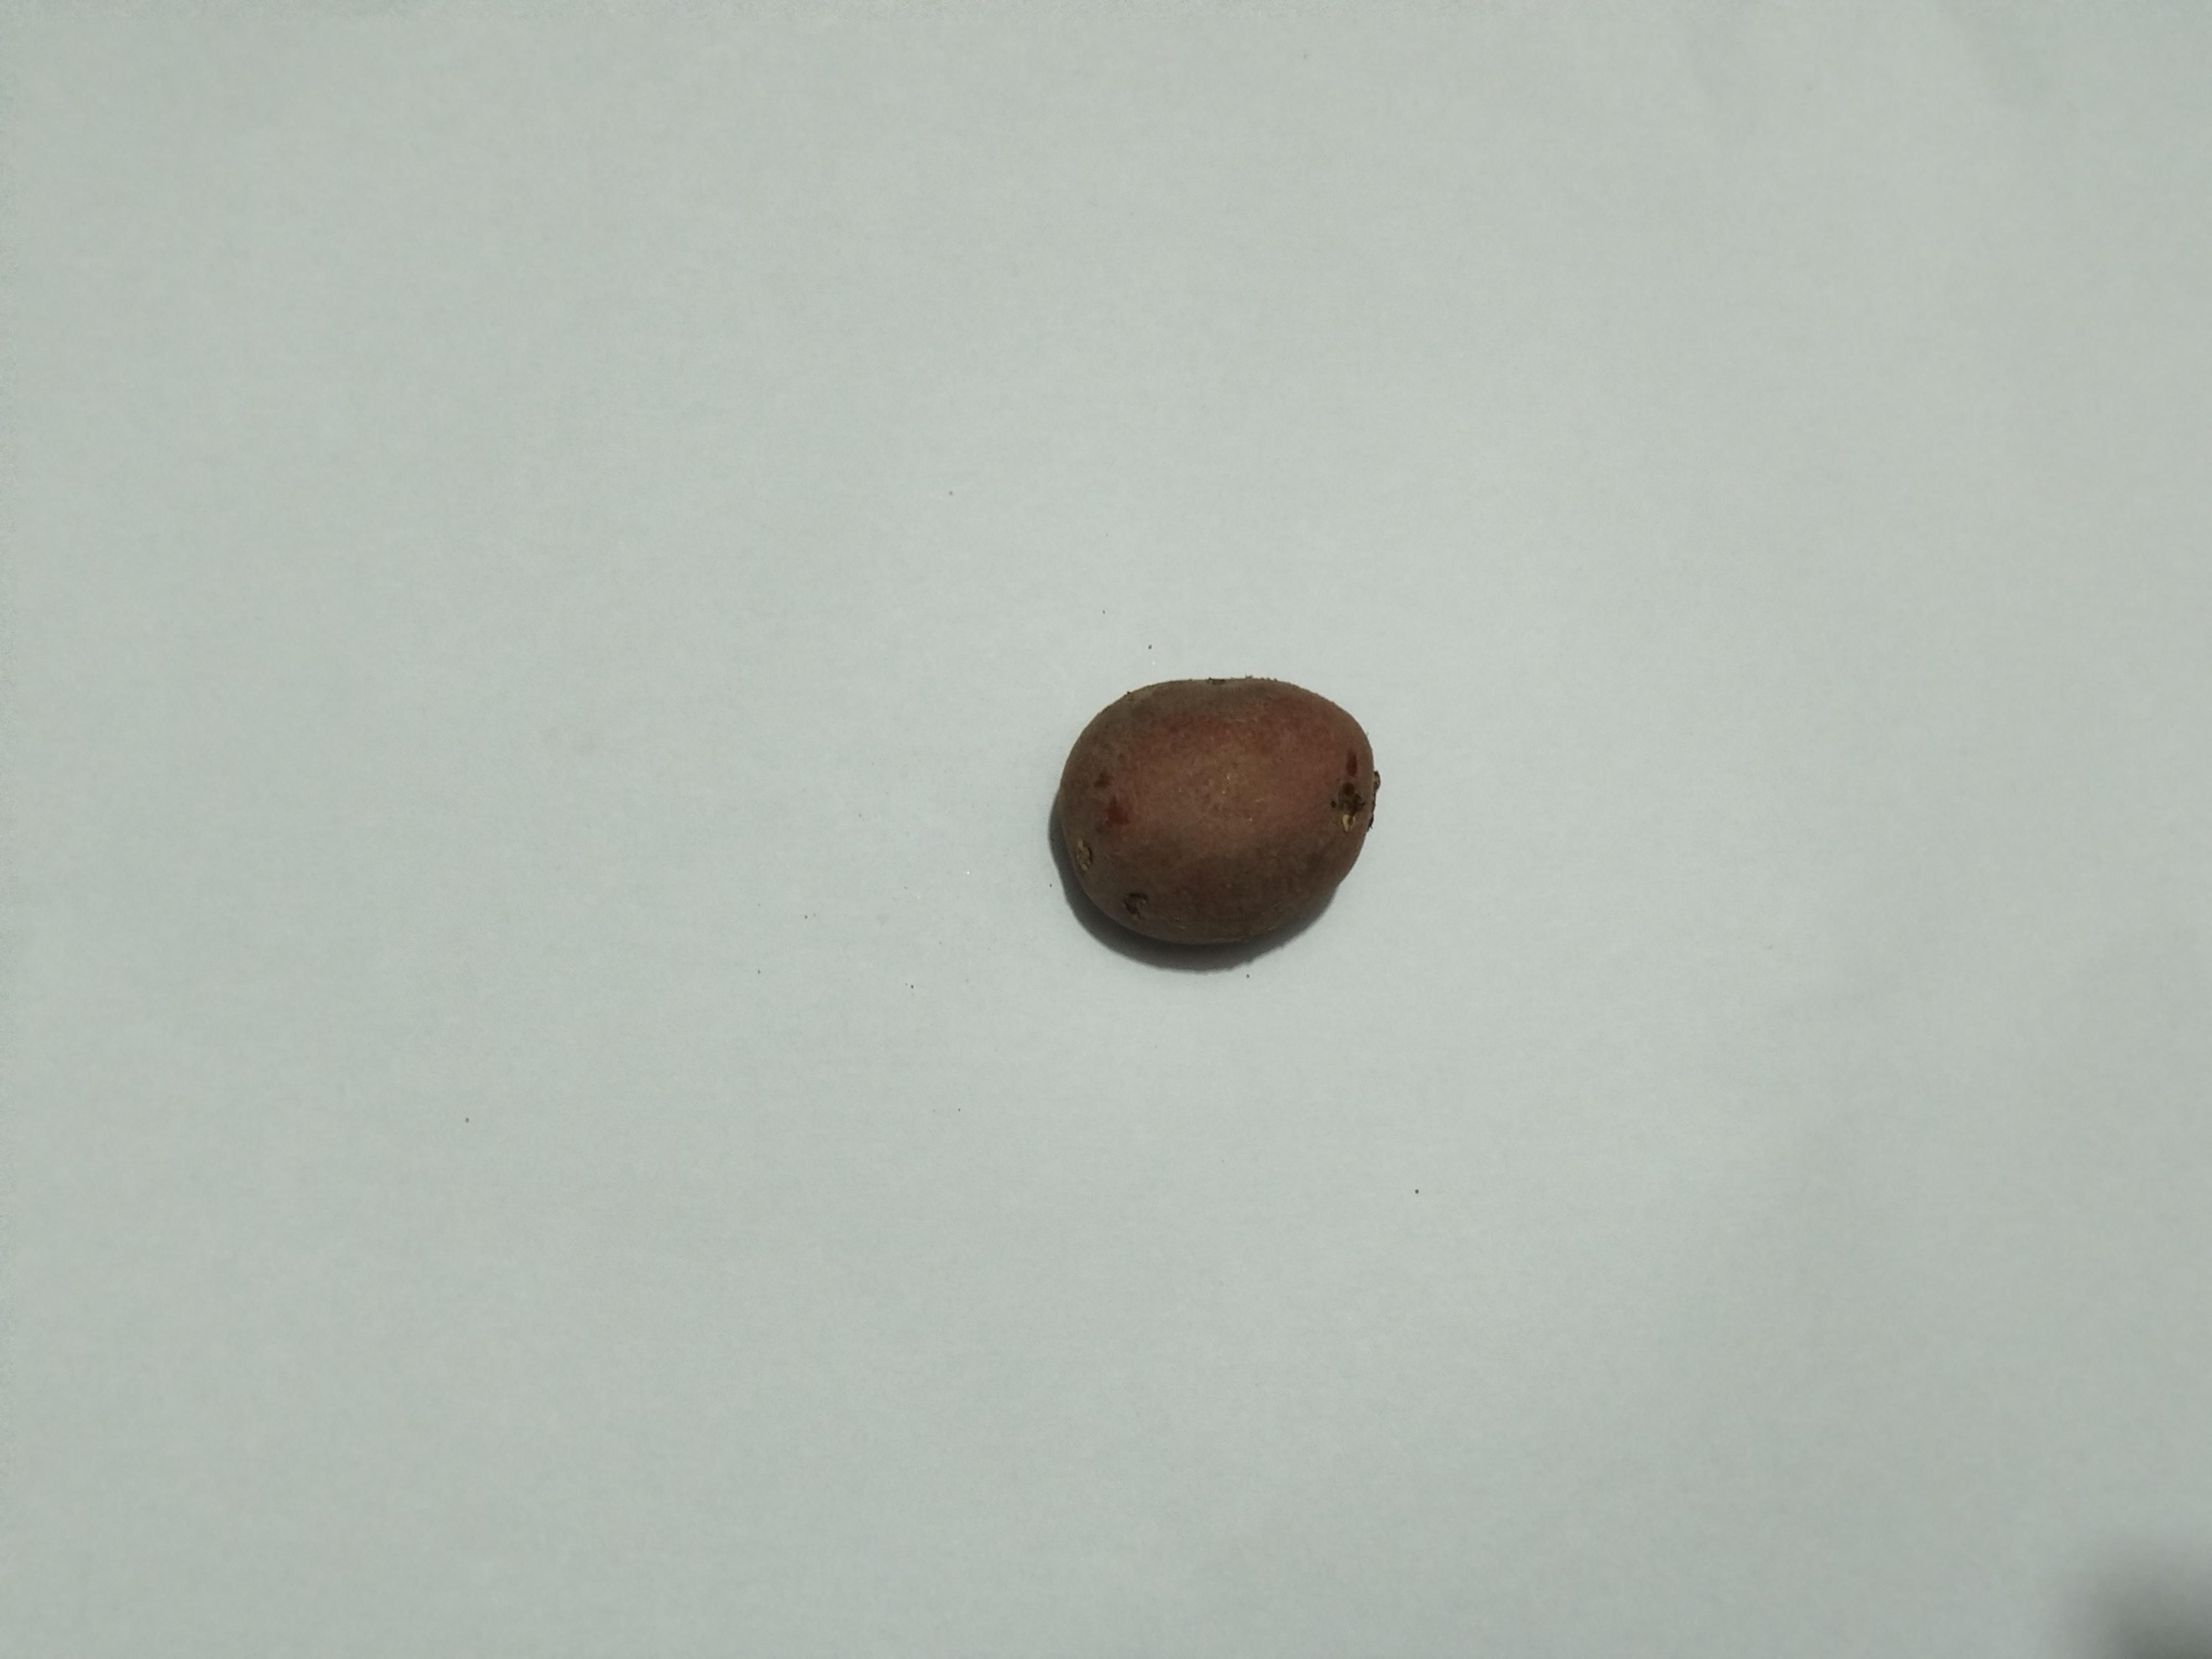
Label: Potato